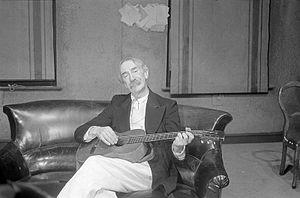
Max Walter Gülstorff est un acteur allemand.